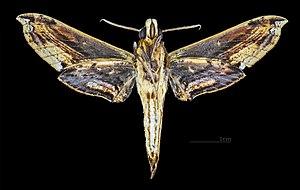
Eupanacra metallica est une espèce de lépidoptères de la famille des Sphingidae, sous-famille des Macroglossinae, tribu des Macroglossini, sous-tribu des Macroglossina et du genre Eupanacra.